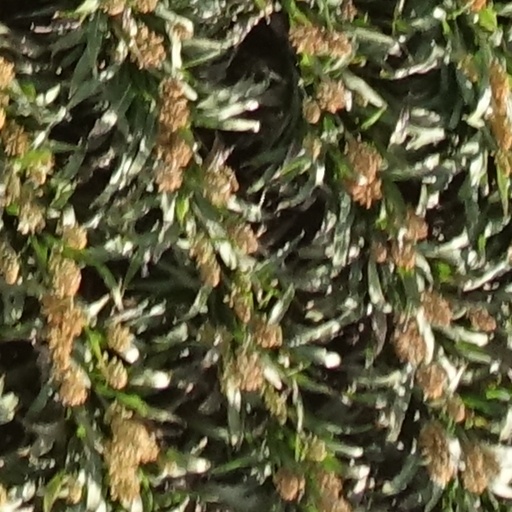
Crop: sorghum